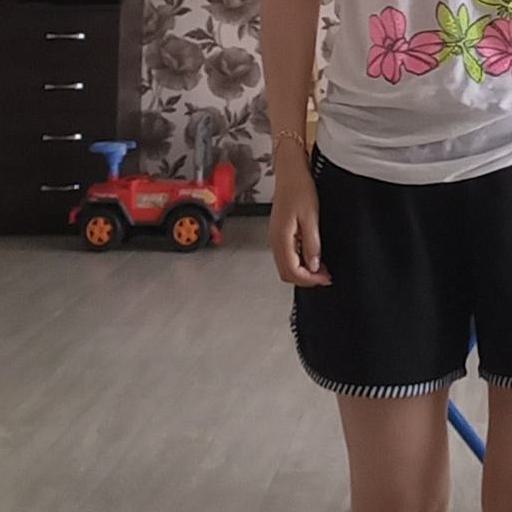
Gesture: no_gesture